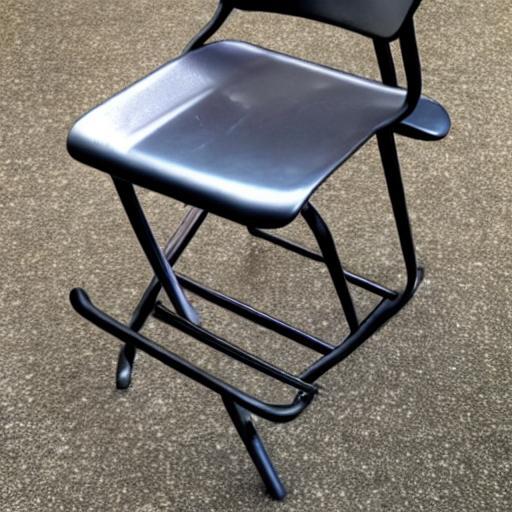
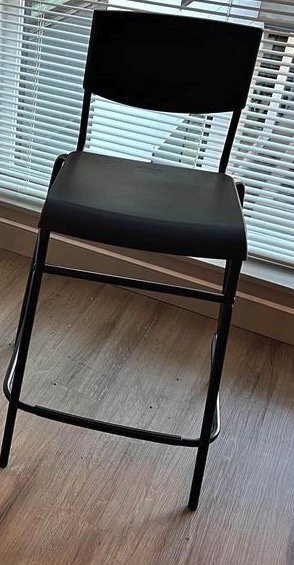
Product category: stool
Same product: no